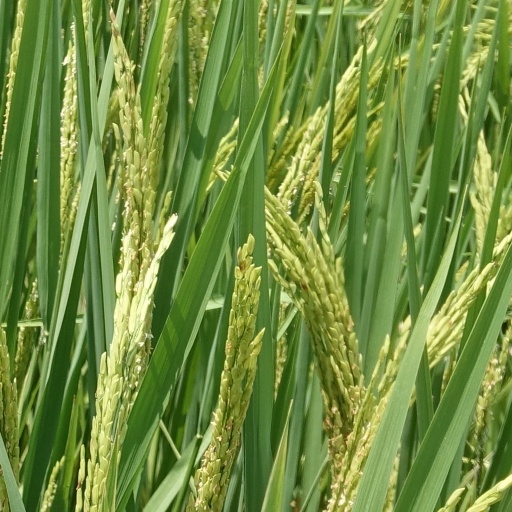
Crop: rice